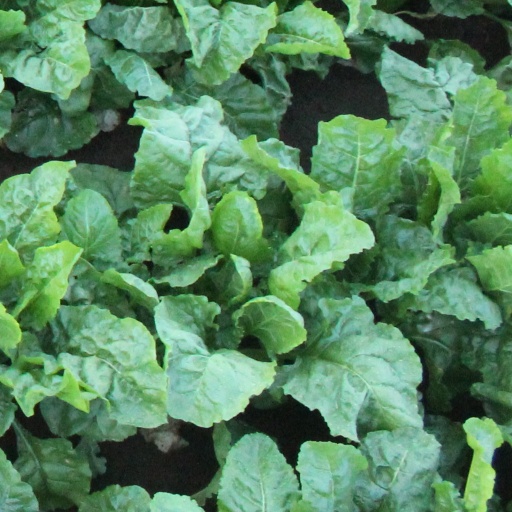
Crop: sugar beet